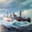
Label: ship